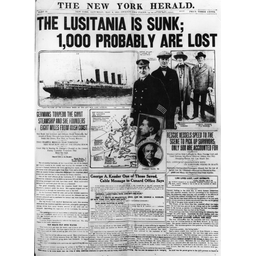
Label: paper